Shwedagon Pagoda

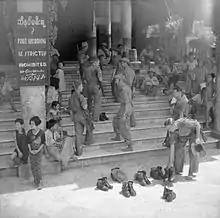
British soldiers remove their shoes while visiting Shwedagon Pagoda during World War II

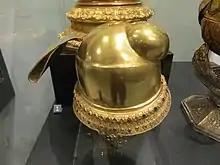
Gold headdress belonging to Queen Shin Sawbu. It was excavated by labourers when building barracks on the site of an old pagoda east of the Shwedagon Pagoda in 1855 and is now in the Victoria and Albert Museum

In 1608 the Portuguese adventurer Filipe de Brito e Nicote, known as "Nga Zinka" to the Burmese, plundered the Shwedagon Pagoda. His men took the 300-ton Great Bell of Dhammazedi, donated in 1485 by the Mon King Dhammazedi. De Brito's intention was to melt the bell down to make cannons, but it fell into the Bago River when he was carrying it across. To this date, it has not been recovered.